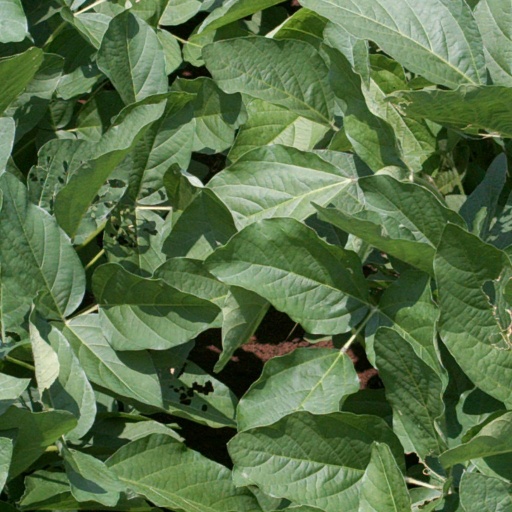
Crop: soybean